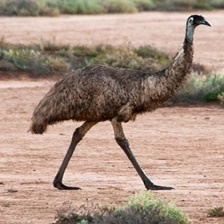
Species: EMU
Scientific name: DROMAIUS NOVAEHOLLANDIAE